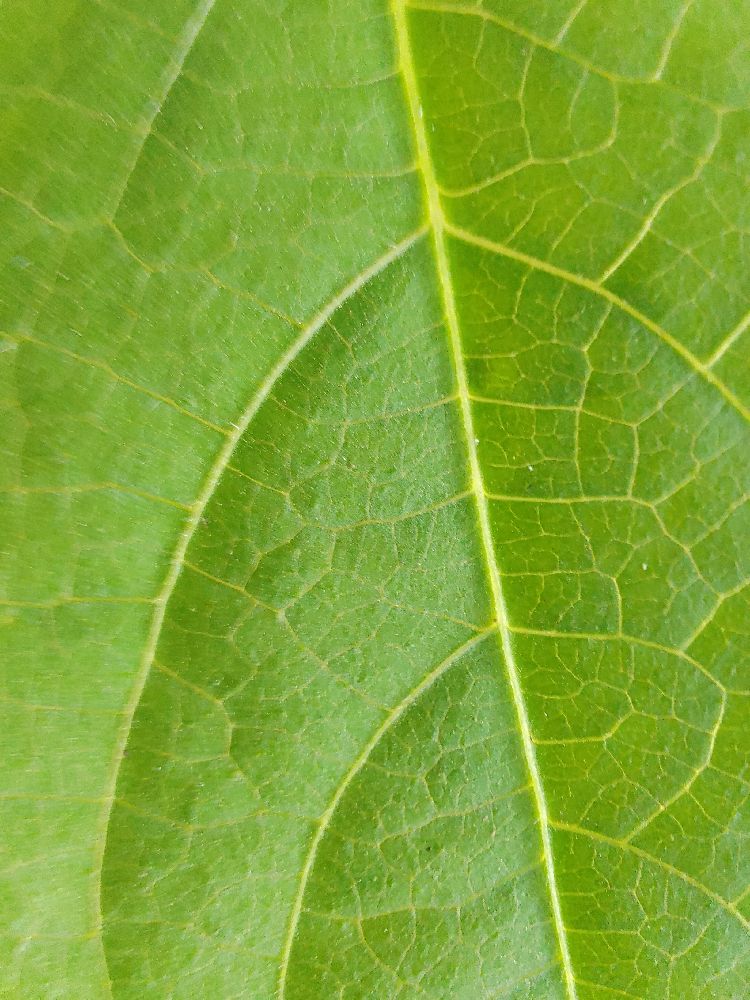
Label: healthy